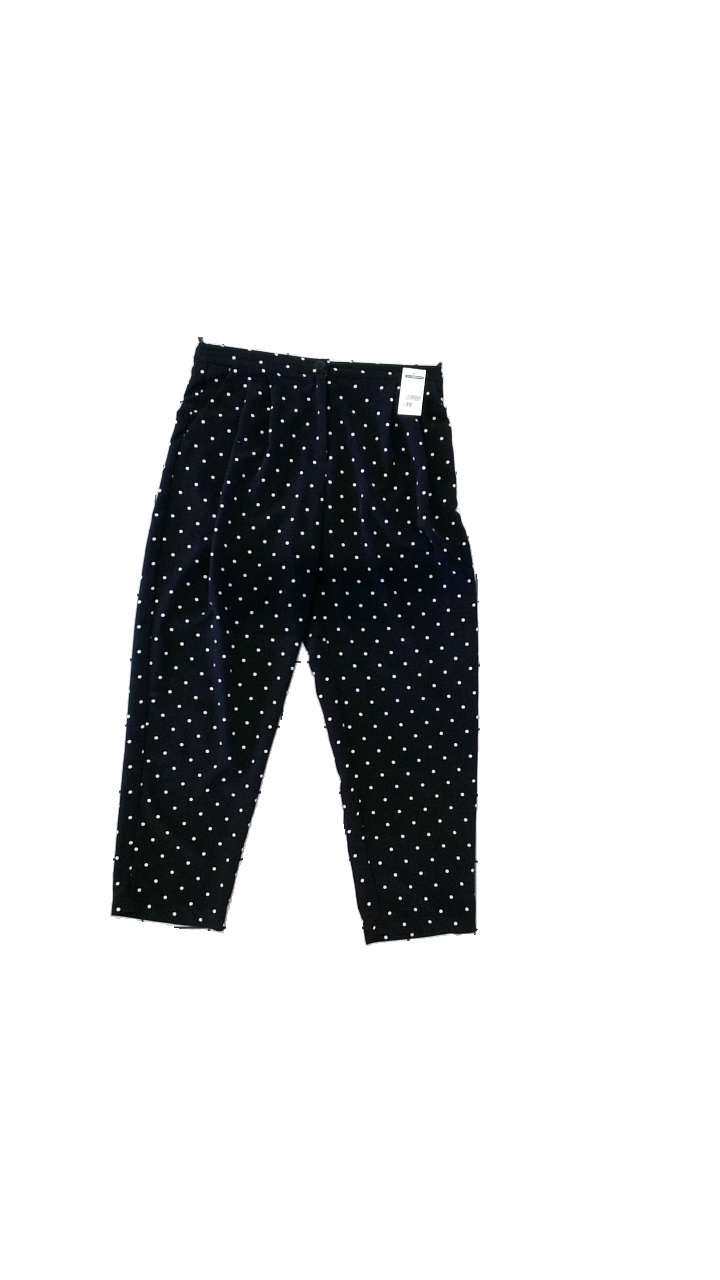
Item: Trousers (Ladies)
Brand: Monki
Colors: Black, White
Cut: Regular
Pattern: Dots
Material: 100% polyester
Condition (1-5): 5
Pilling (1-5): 4
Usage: Reuse
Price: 50-100